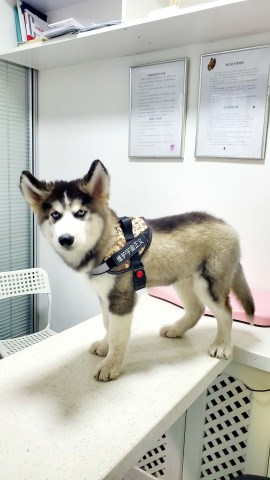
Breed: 1160-n000003-Siberian_husky